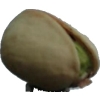
Label: pistachio